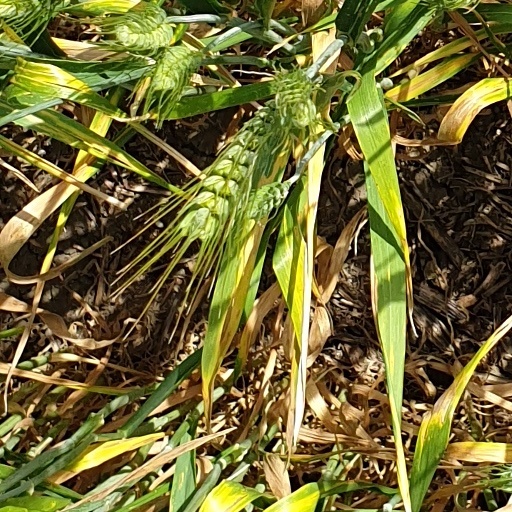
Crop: wheat